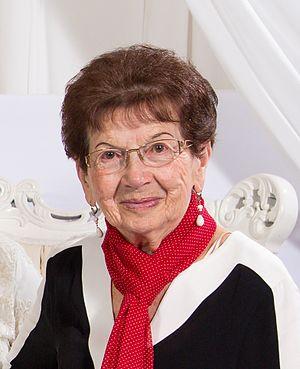
Auschwitz est le plus grand complexe concentrationnaire du Troisième Reich, à la fois camp de concentration et camp d'extermination. Il est situé dans la province de Silésie, à une cinquantaine de kilomètres à l'ouest de Cracovie, sur le territoire des localités d'Oświęcim et de Brzezinka, annexées au Reich après l'invasion de la Pologne en septembre 1939.
Bat-Sheva Dagan est une écrivaine, survivante des camps de la mort, éducatrice d'enfants et conférencière polono-israélienne sur la Shoah. Née à Łódź, en Pologne, elle fut emprisonnée dans le ghetto de Radom avec ses parents et ses deux sœurs en 1940. Après que ses parents et sa sœur furent expulsés et assassinés à Treblinka en août 1942, elle s'enfuit en Allemagne, ou elle y fut découverte, emprisonnée et déportée à Auschwitz en mai 1943. Après avoir passé 20 mois à Auschwitz, elle survécut à deux marches de la mort et fut libérée par les troupes britanniques en mai 1945. Elle est la seule survivante de sa famille. Elle et son mari se sont installés en Israël, où elle a enseigné à la maternelle et a obtenu plus tard des diplômes en conseil d'orientation pédagogique et en psychologie. Elle a ensuite écrit des livres, des poèmes et des chansons pour enfants et jeunes adultes sur des thèmes de l'Holocauste et a développé des méthodes psychologiques et pédagogiques pour enseigner l'Holocauste aux enfants. Elle est considérée comme une pionnière dans l'éducation des enfants à l'Holocauste.